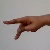
The image shows a hand gesture representing the letter 'P' in Indian Sign Language.